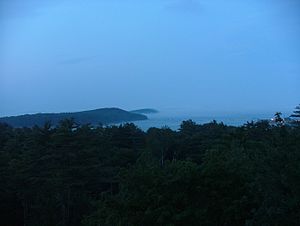
Bar Harbor (Maine) / Historie / De hvide kommer til området
Tågen ruller ind mod byen fra Frenchman Bay.
Bar Harbor er en by på øen Mount Desert Island i Hancock County i Maine, USA. Byen er øens største med en befolkning på 5.235. Byen er en havneby, og der er færgefart til Yarmouth, Nova Scotia i Canada.